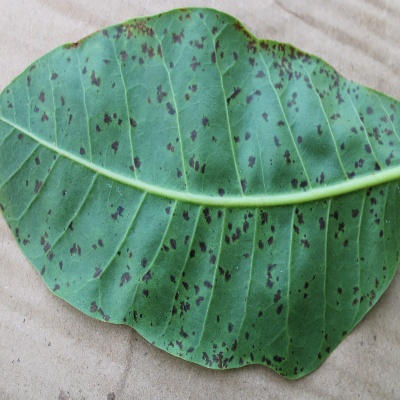
Crop: Cashew
Condition: anthracnose